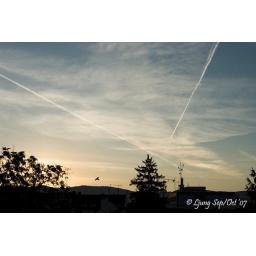
formed by trail left behind by airplane flying through the sky. Taken in the morning before I left this lovely town.